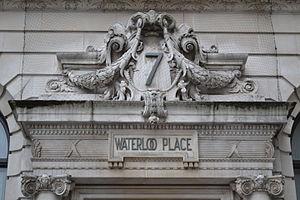
Détail de l'entrée du 7 Waterloo Place (Londres).
La rue de Waterloo est une voie de circulation publique au nom de la ville de Waterloo, dans le Brabant wallon, en Belgique. L’odonyme peut se référer également à la bataille qui eut lieu à Waterloo en 1815.
Waterloo Place est une place située dans le quartier de St. James's à Londres.